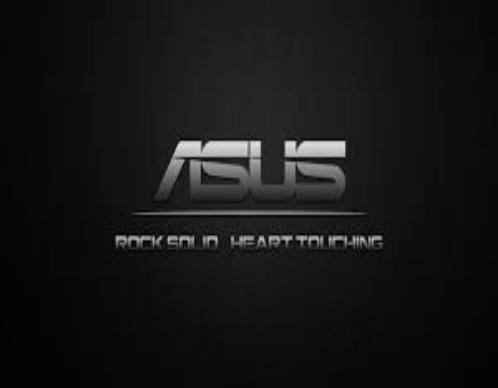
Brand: ASUS
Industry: Electronic